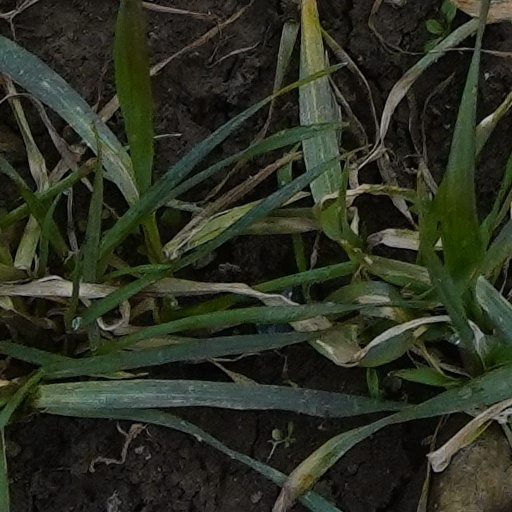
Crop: wheat